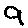
Label: 9